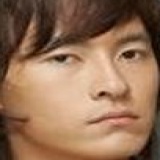
diễn viên Trịnh Nguyên Sướng